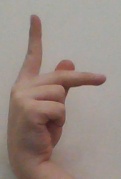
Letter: dha